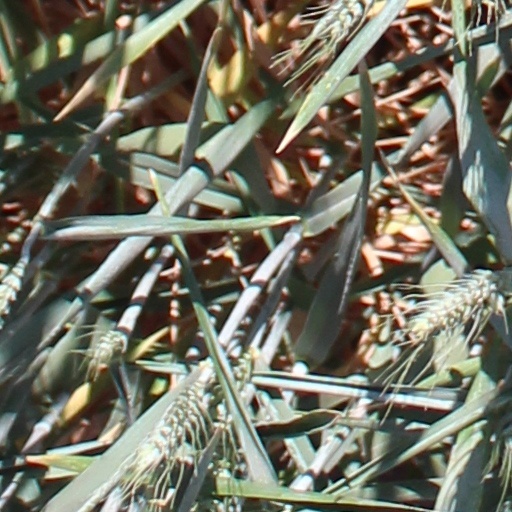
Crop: wheat